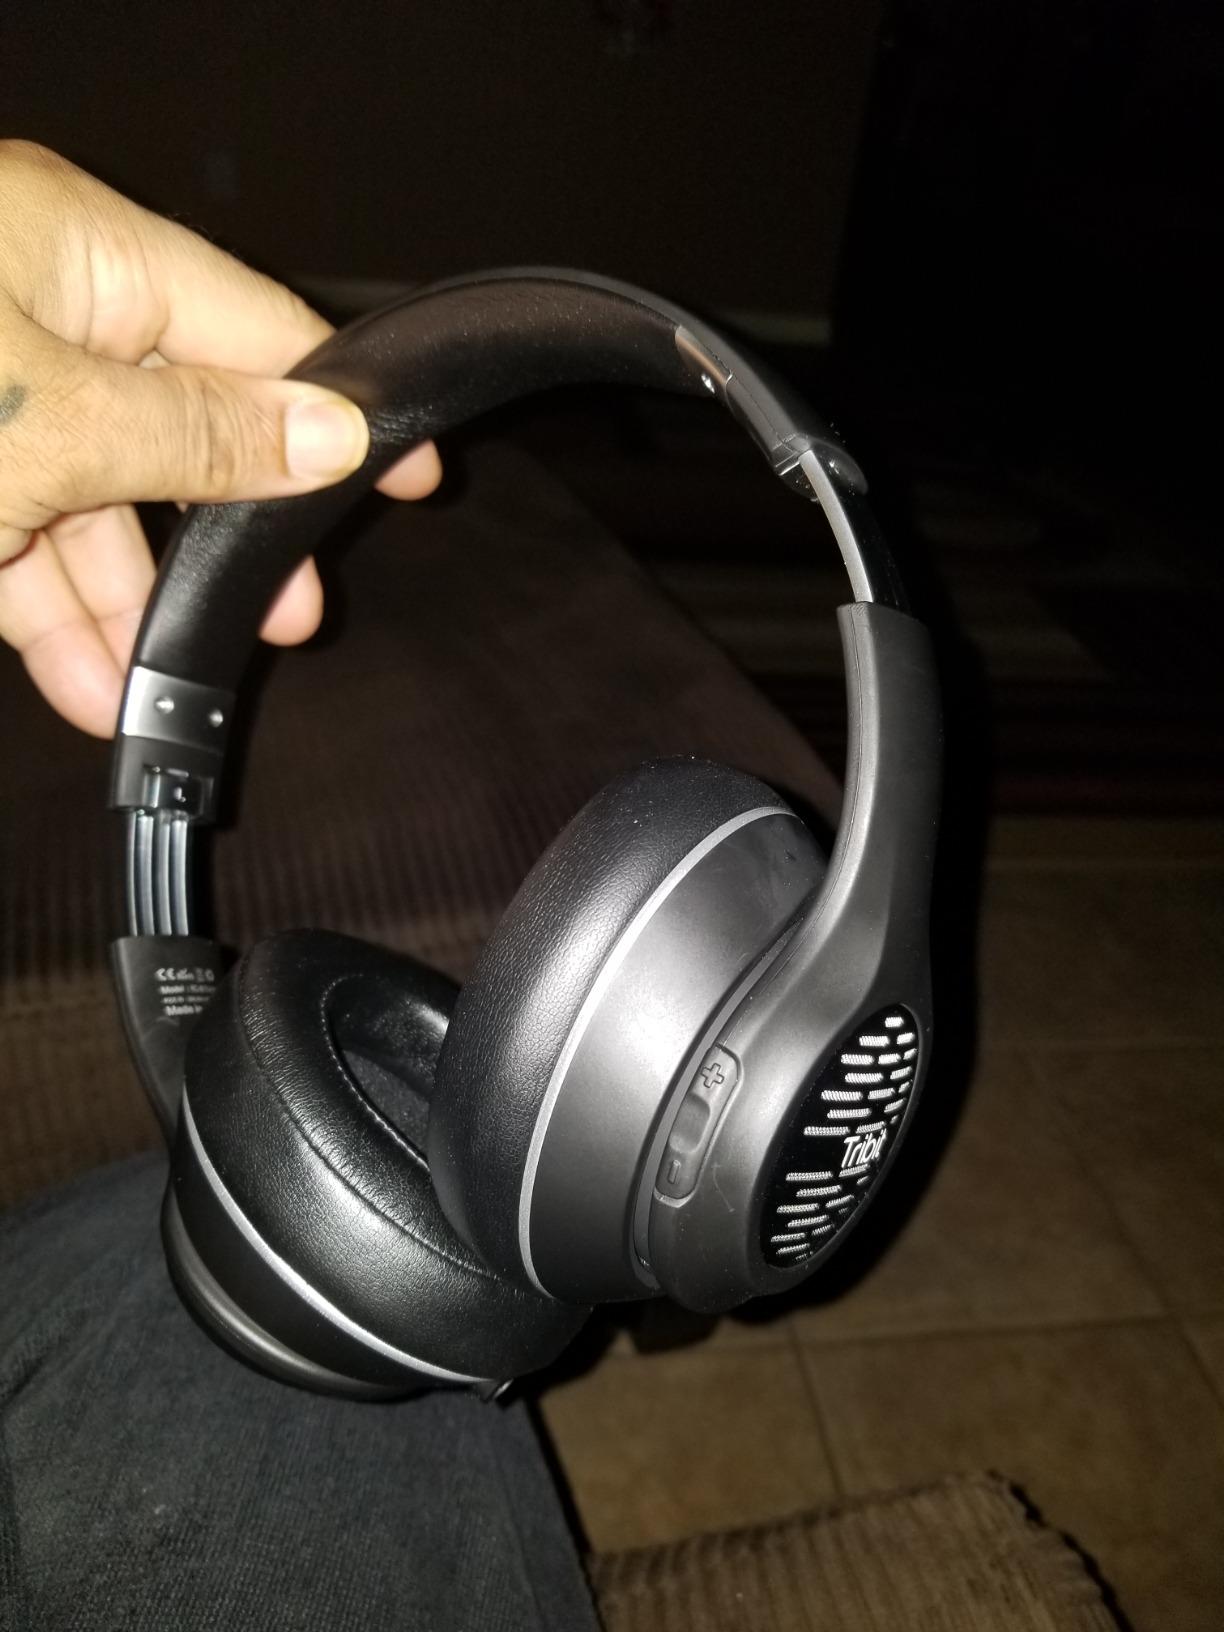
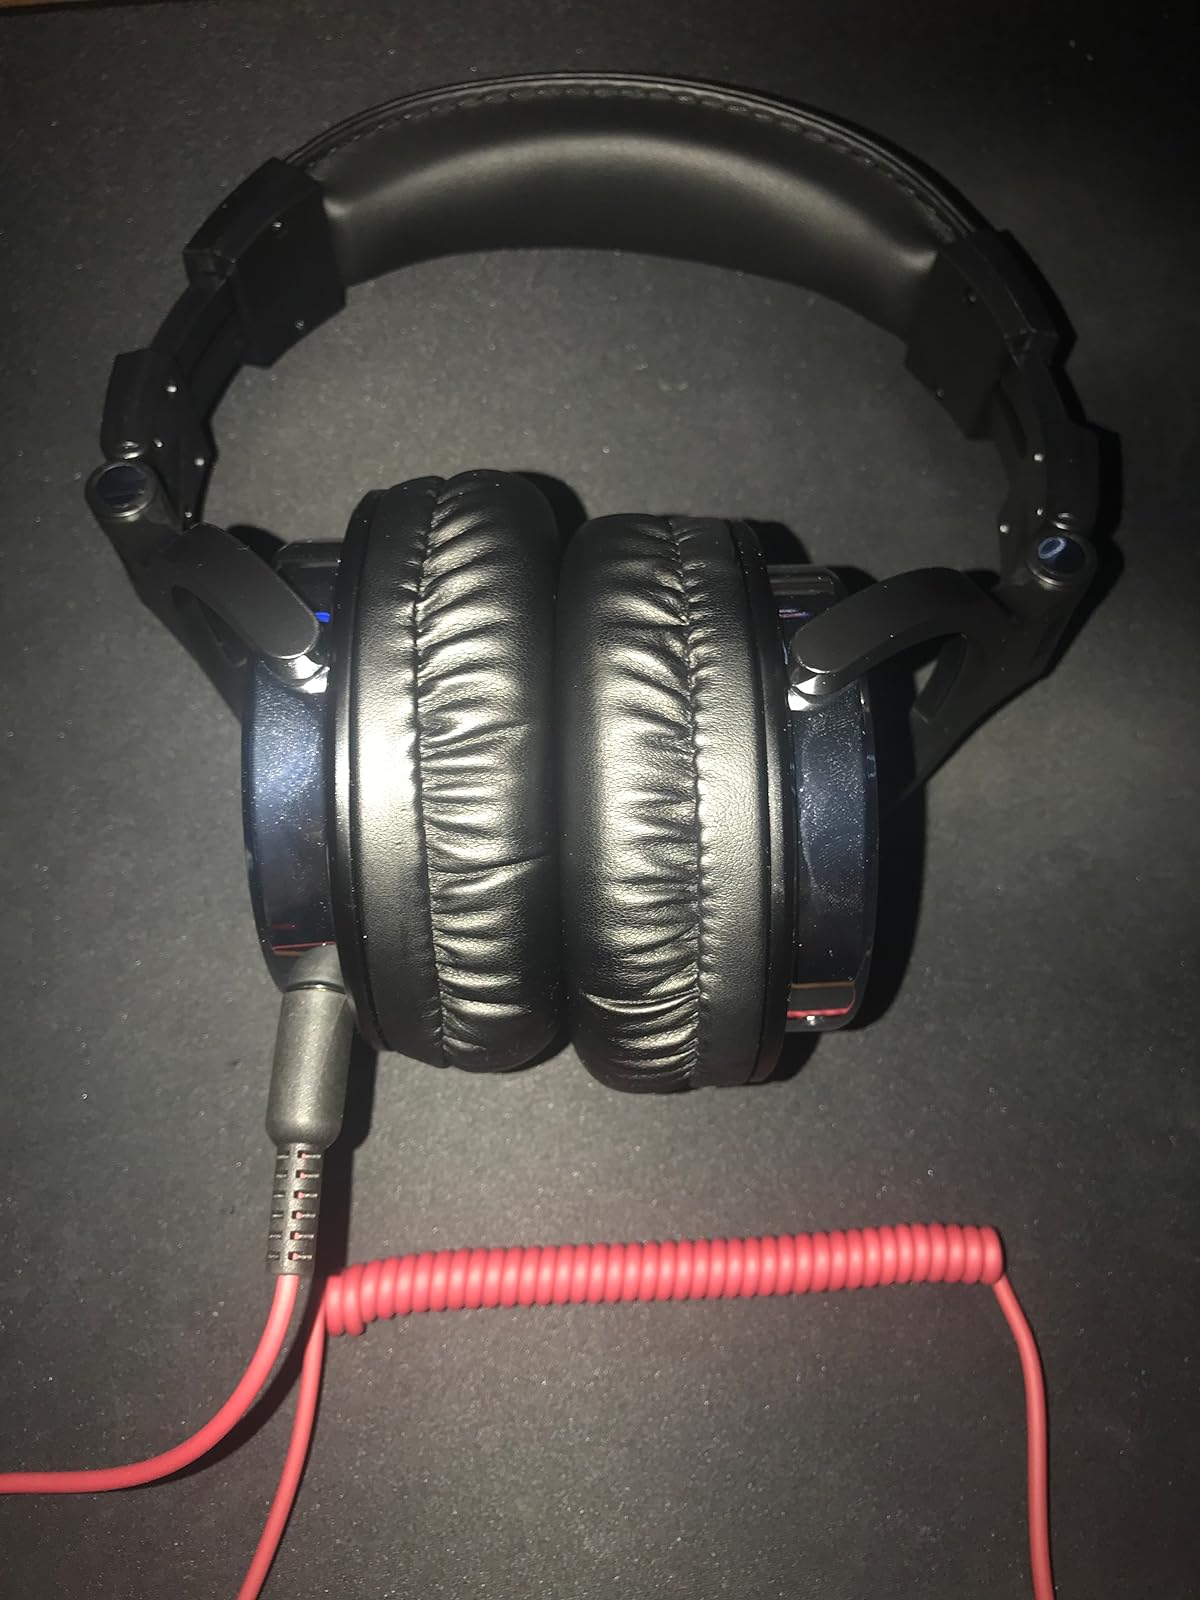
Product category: headphones
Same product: no